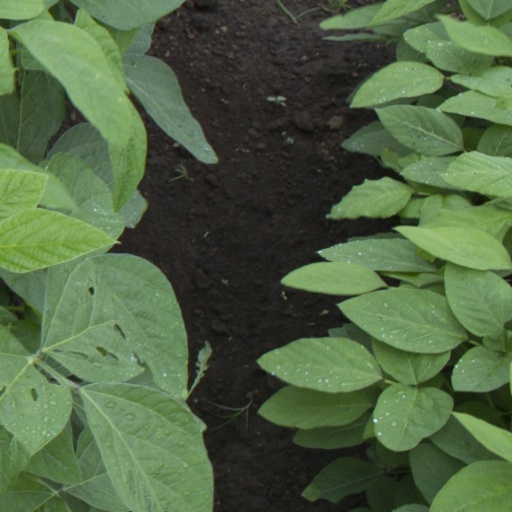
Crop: soybean